Classical piano in Cuba

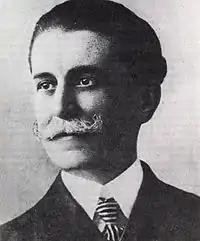

One of the most prestigious Cuban musicians, Ignacio Cervantes studied in Paris with professors Marmontel and Alkan. He received several piano awards, was a candidate to the Rome Award and received compliments from Rossini, Liszt and Paderewski. During the Ten Years' War, Cervantes lived and gave concerts in the United States and Mexico. After the Cuban independence he worked as orchestra director at the Tacón Theatre. Ignacio Cervantes is considered one of the greatest composers of his country, and his Cuban Dances for piano are an outstanding contribution to the island's cultural patrimony.